Earth Hour

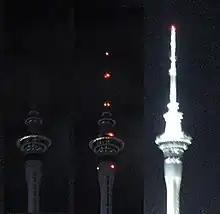
The Sky Tower in Auckland, New Zealand, switched off its usual floodlighting during the Earth Hour, and re-lit afterwards. (The red lights in the middle image are aircraft warning lights.)

The best result was from Christchurch, New Zealand, with the city reporting a drop of 13% in electricity demand. However, national grid operator Transpower reported that New Zealand's power consumption during Earth Hour was 335 megawatts, higher than the 328 megawatt average of the previous two Saturdays. Melbourne, Australia reduced demand by 10.1%. Sydney, being the city that participated in both the 2007 and 2008 Earth Hours, cut electricity consumption by 8.4%. This is less than the previous year's 10.2%; however, Earth Hour executive director Andy Ridley made the claim that after factoring margin of error, the participation in this city was the same.